Cosman Family Cemetery

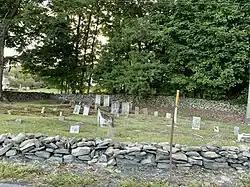

Cosman Family Cemetery is a historic family cemetery located near Middle Hope, New York, which is near Newburgh in Orange County, New York. The cemetery is the last feature remaining from the Cosman farmstead established in the mid-18th century. It contains approximately 50 graves dating from about 1801 to 1930.